National Register of Historic Places listings in Chesapeake, Virginia

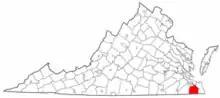
Location of Chesapeake in Virginia

This is intended to be a complete list of the properties and districts on the National Register of Historic Places in the independent city of Chesapeake, Virginia, United States. The locations of National Register properties and districts for which the latitude and longitude coordinates are included below, may be seen in an online map.